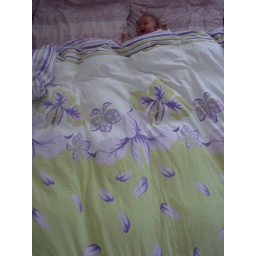
I am a small, small girl in a big big bed :)